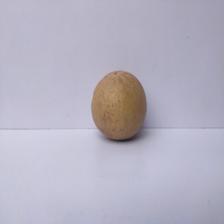
Size: Large